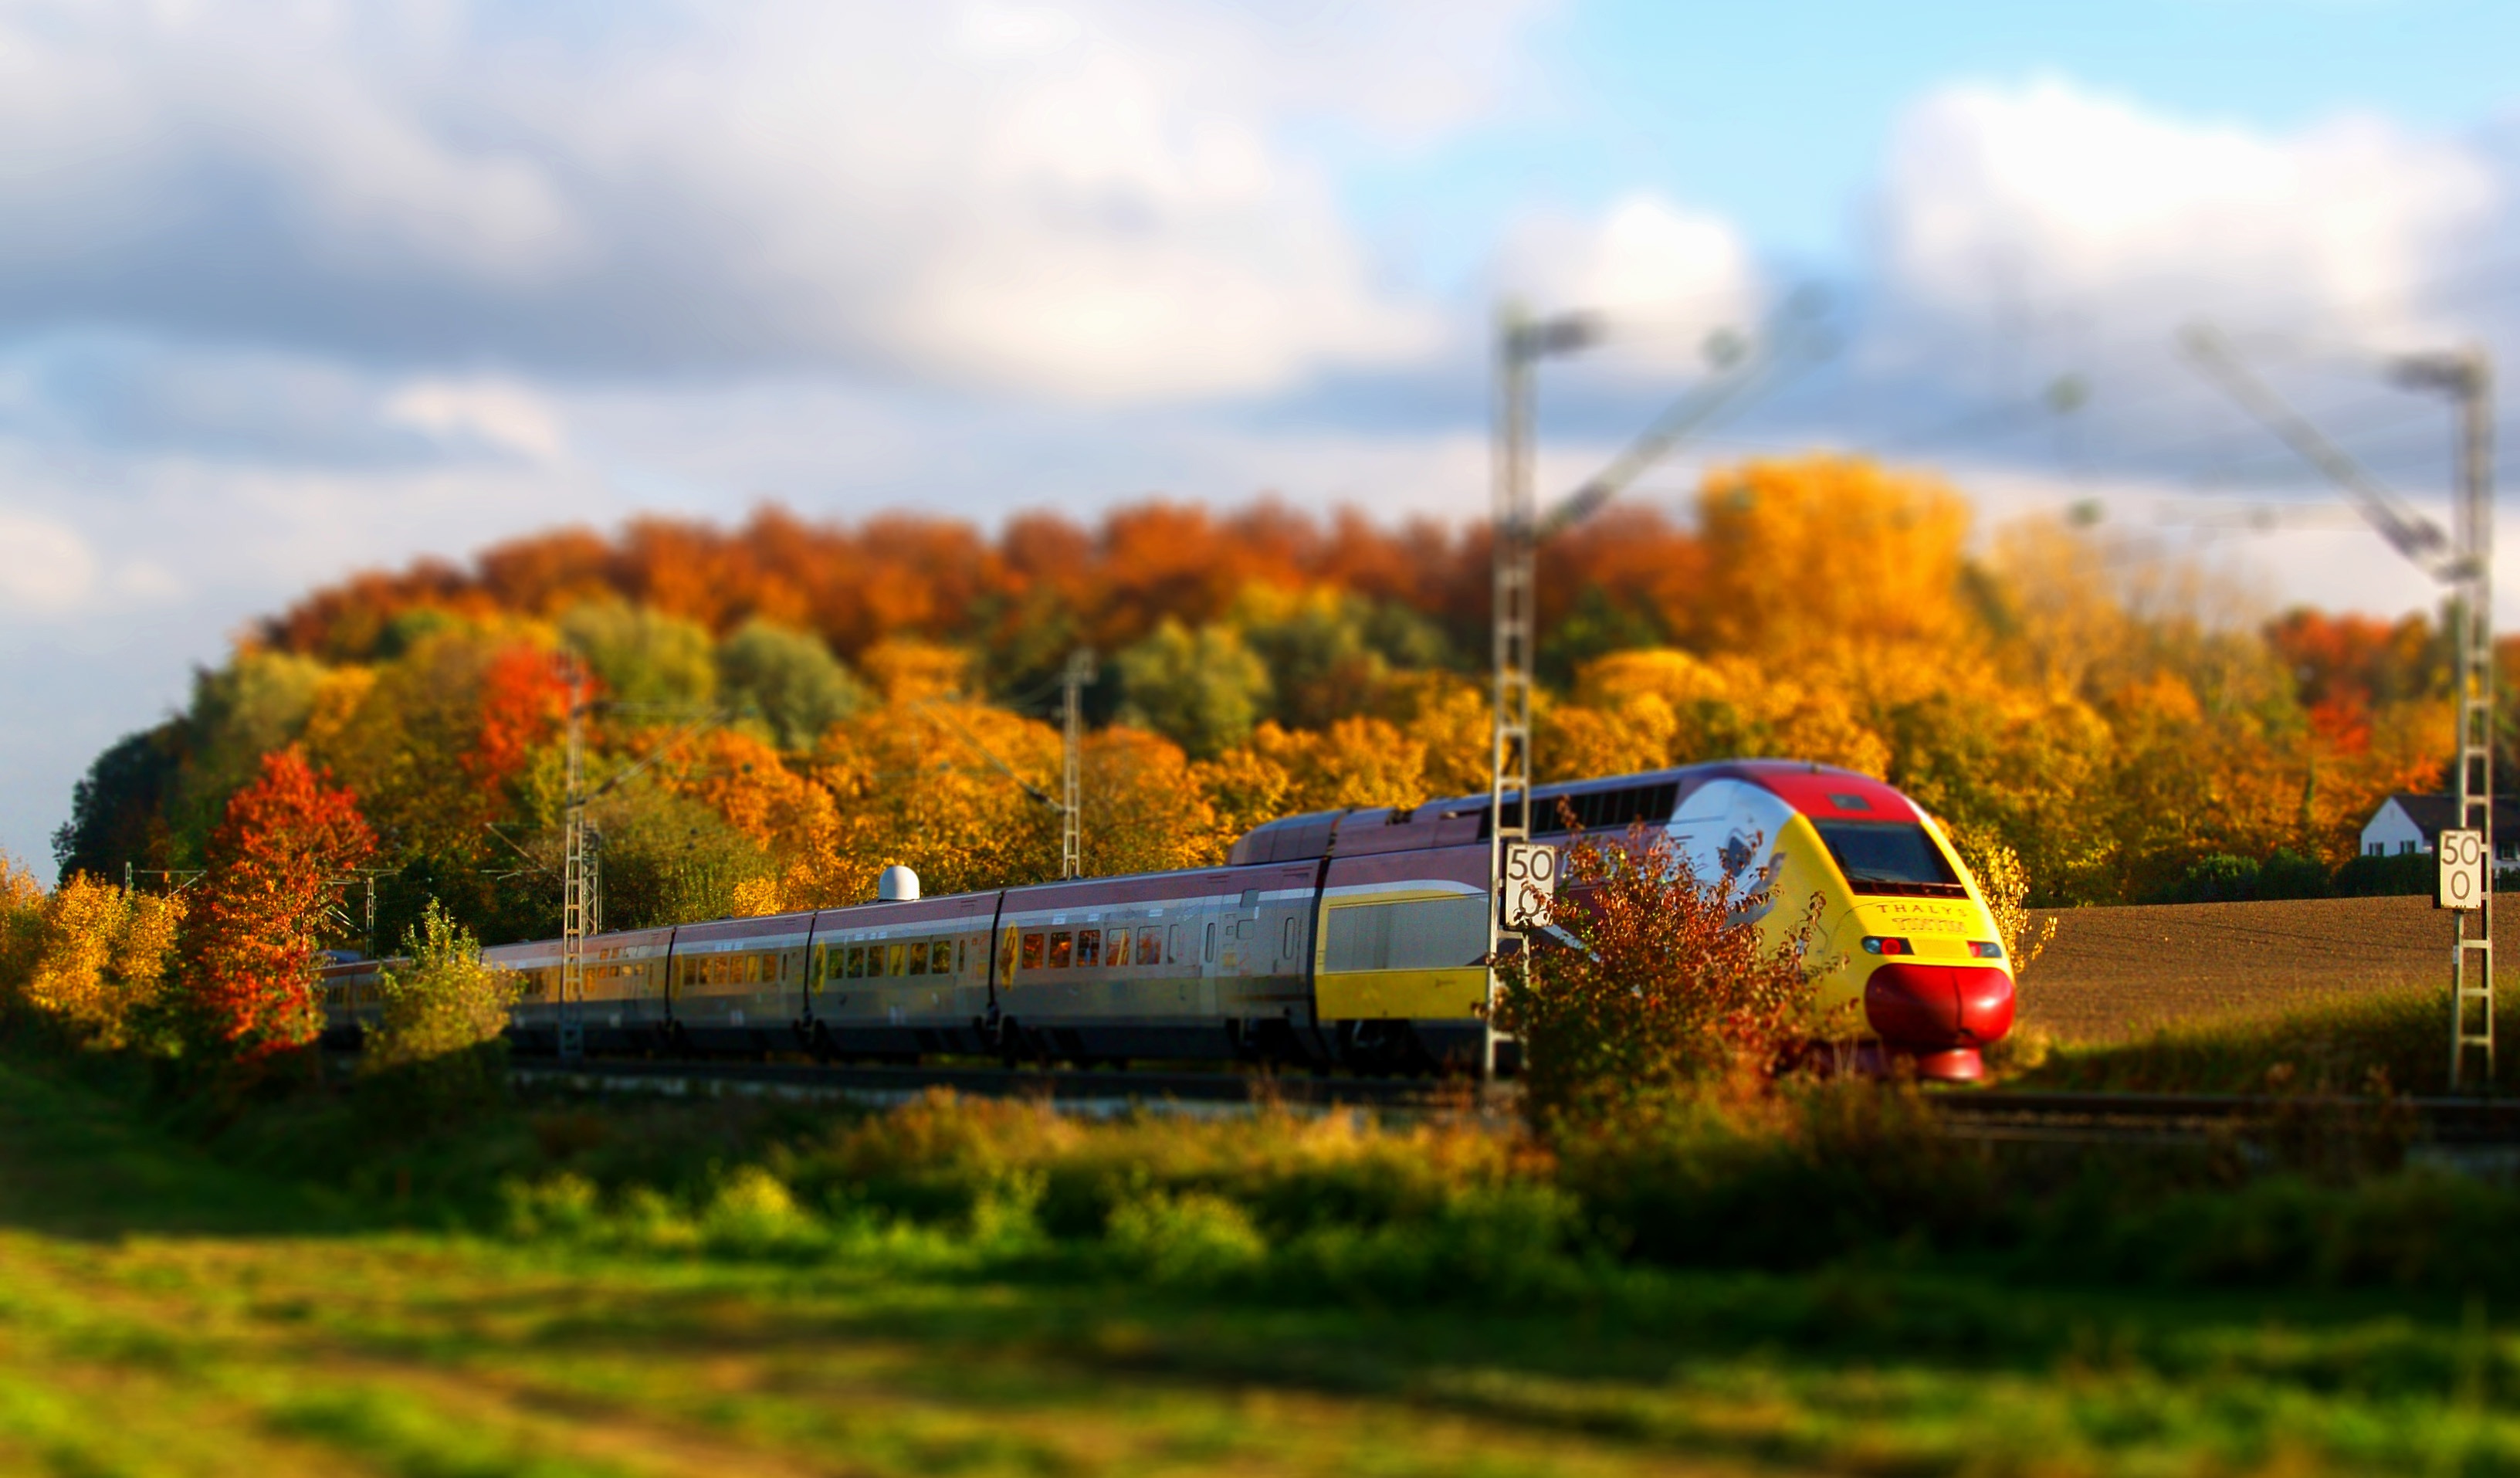
natural, cloud, sky, plant, train, automotive lighting, vehicle, tree, rolling stock, track, rolling, railway, natural landscape, motor vehicle, asphalt, grass, road, railroad car, locomotive, grassland, landscape, plain, Tints and shades, public transport, field, prairie, evening, passenger car, automotive design, hill, autumn, dusk, horizon, freight car, reflection, forest, transport, farm, headlamp, automotive exterior, agriculture, deciduous, city car